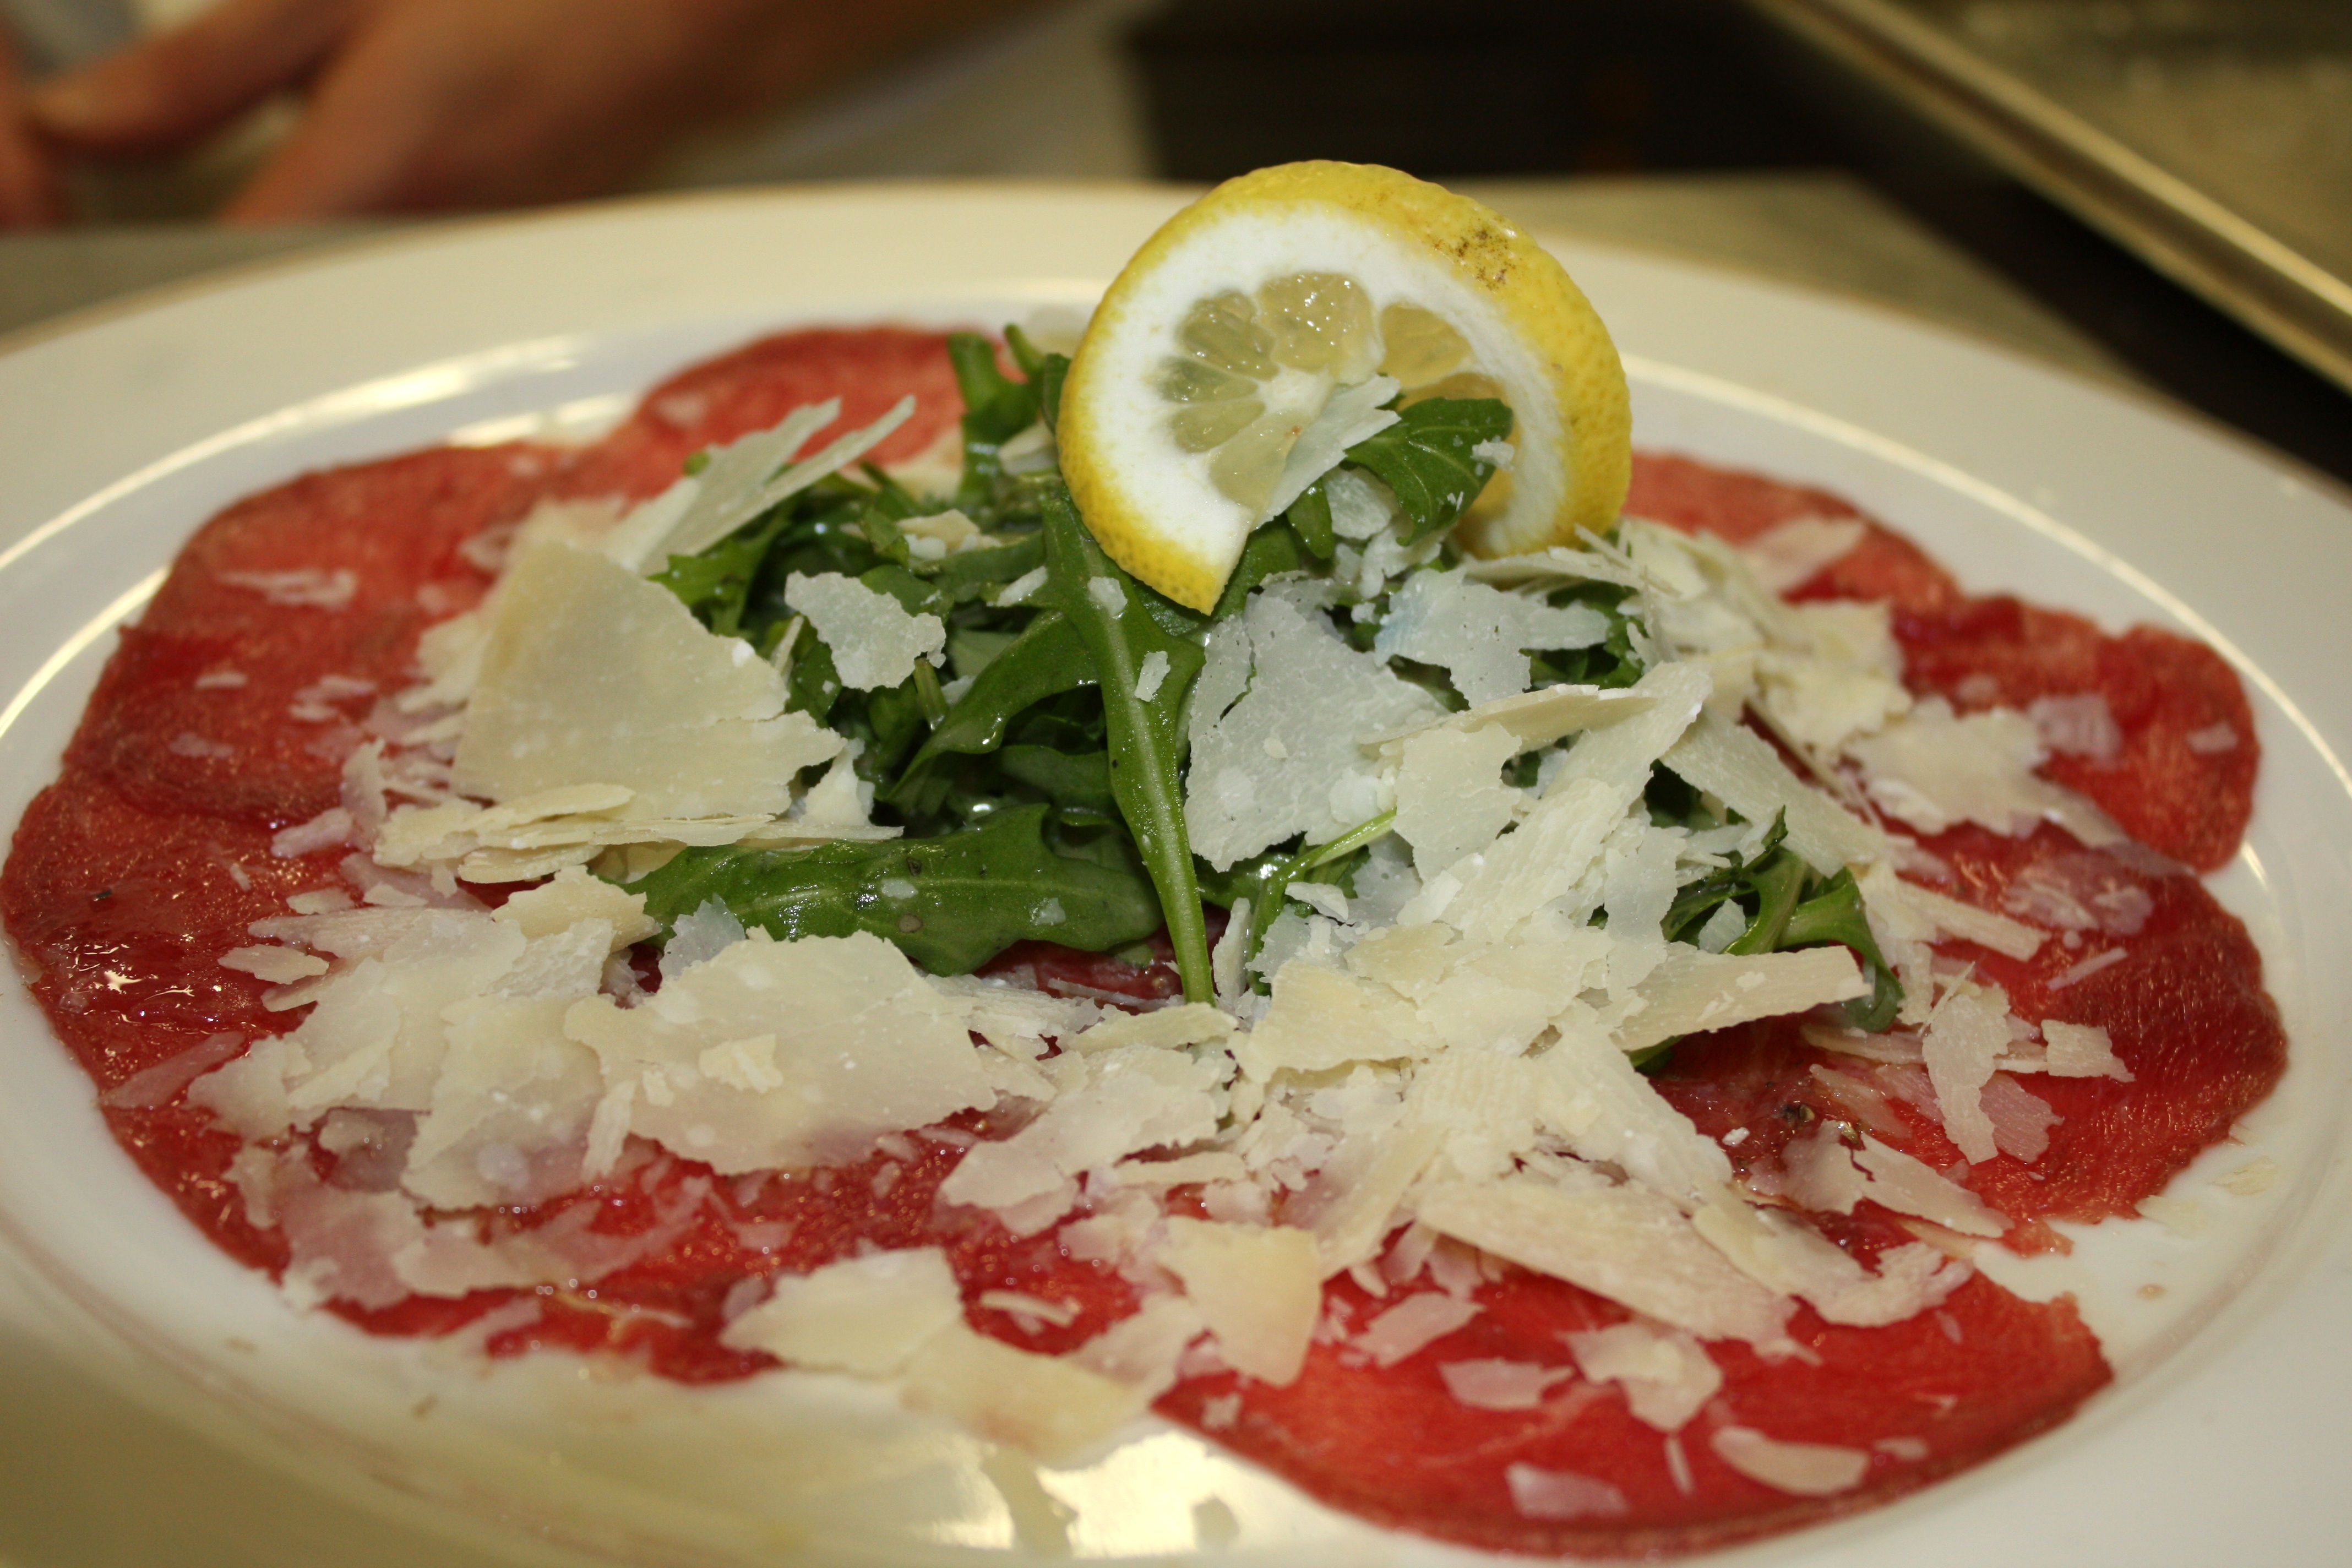
dish, meal, food, salad, produce, plate, fish, gourmet, eat, meat, cuisine, delicious, starter, supper, exquisite, greek food, dried meat, carpaccio, gourmet kitchen